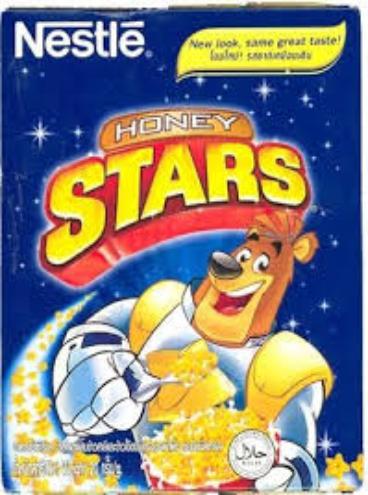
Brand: Honey Stars
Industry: Food